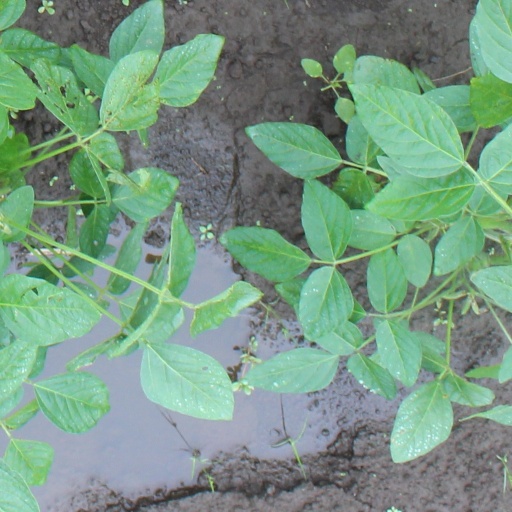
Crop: soybean